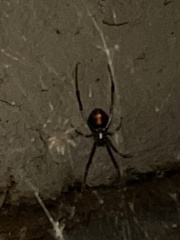
Species: Lactrodectus_hesperus